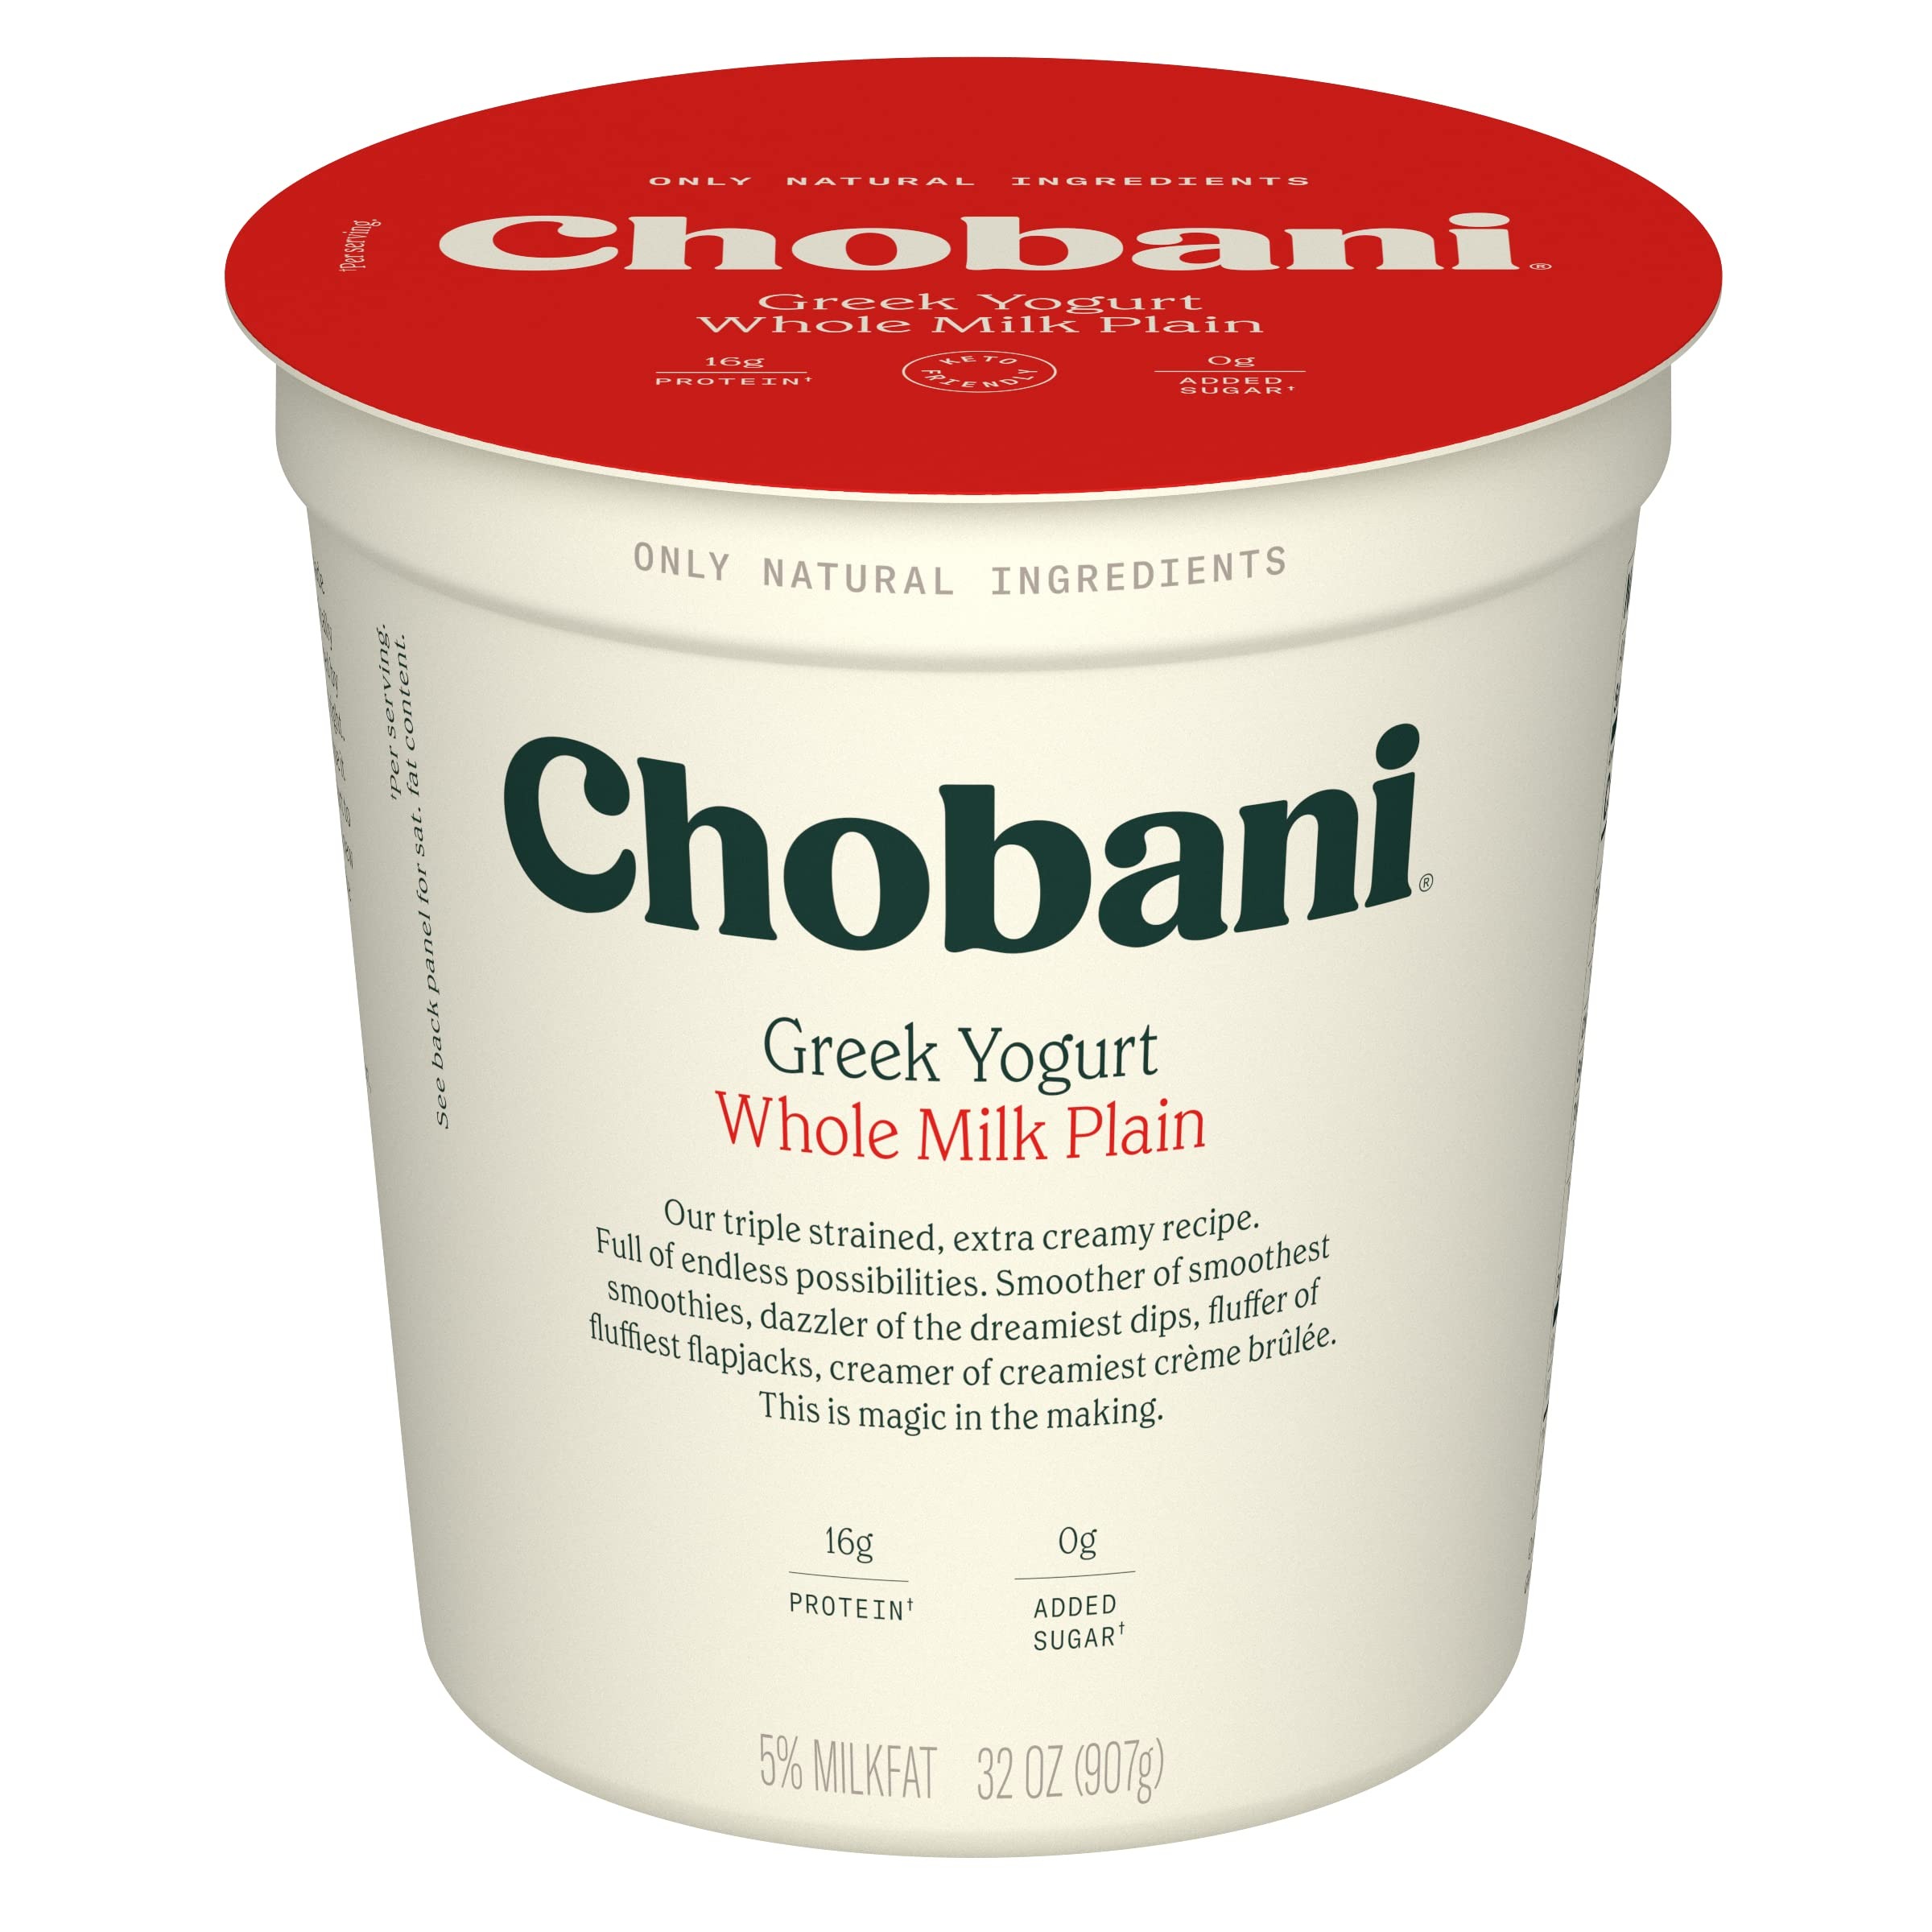
Item Name: Reduced Shelf Life, Chobani® Whole Milk Plain Greek Yogurt 32oz
Bullet Point 1: As a reduced shelf life item, there is a chance that it will need to be consumed on the day of delivery or the day after, Thick and creamy Chobani Greek Yogurt
Bullet Point 2: At least 19g of protein/serving
Bullet Point 3: Contains live and active cultures
Bullet Point 4: Only natural, non-GMO ingredients
Bullet Point 5: Perfect for small-spoon eating or big-spoon cooking
Value: 32.0
Unit: Ounce

Price: 5.97